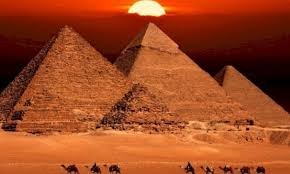
Landmark: Pyramids of Giza